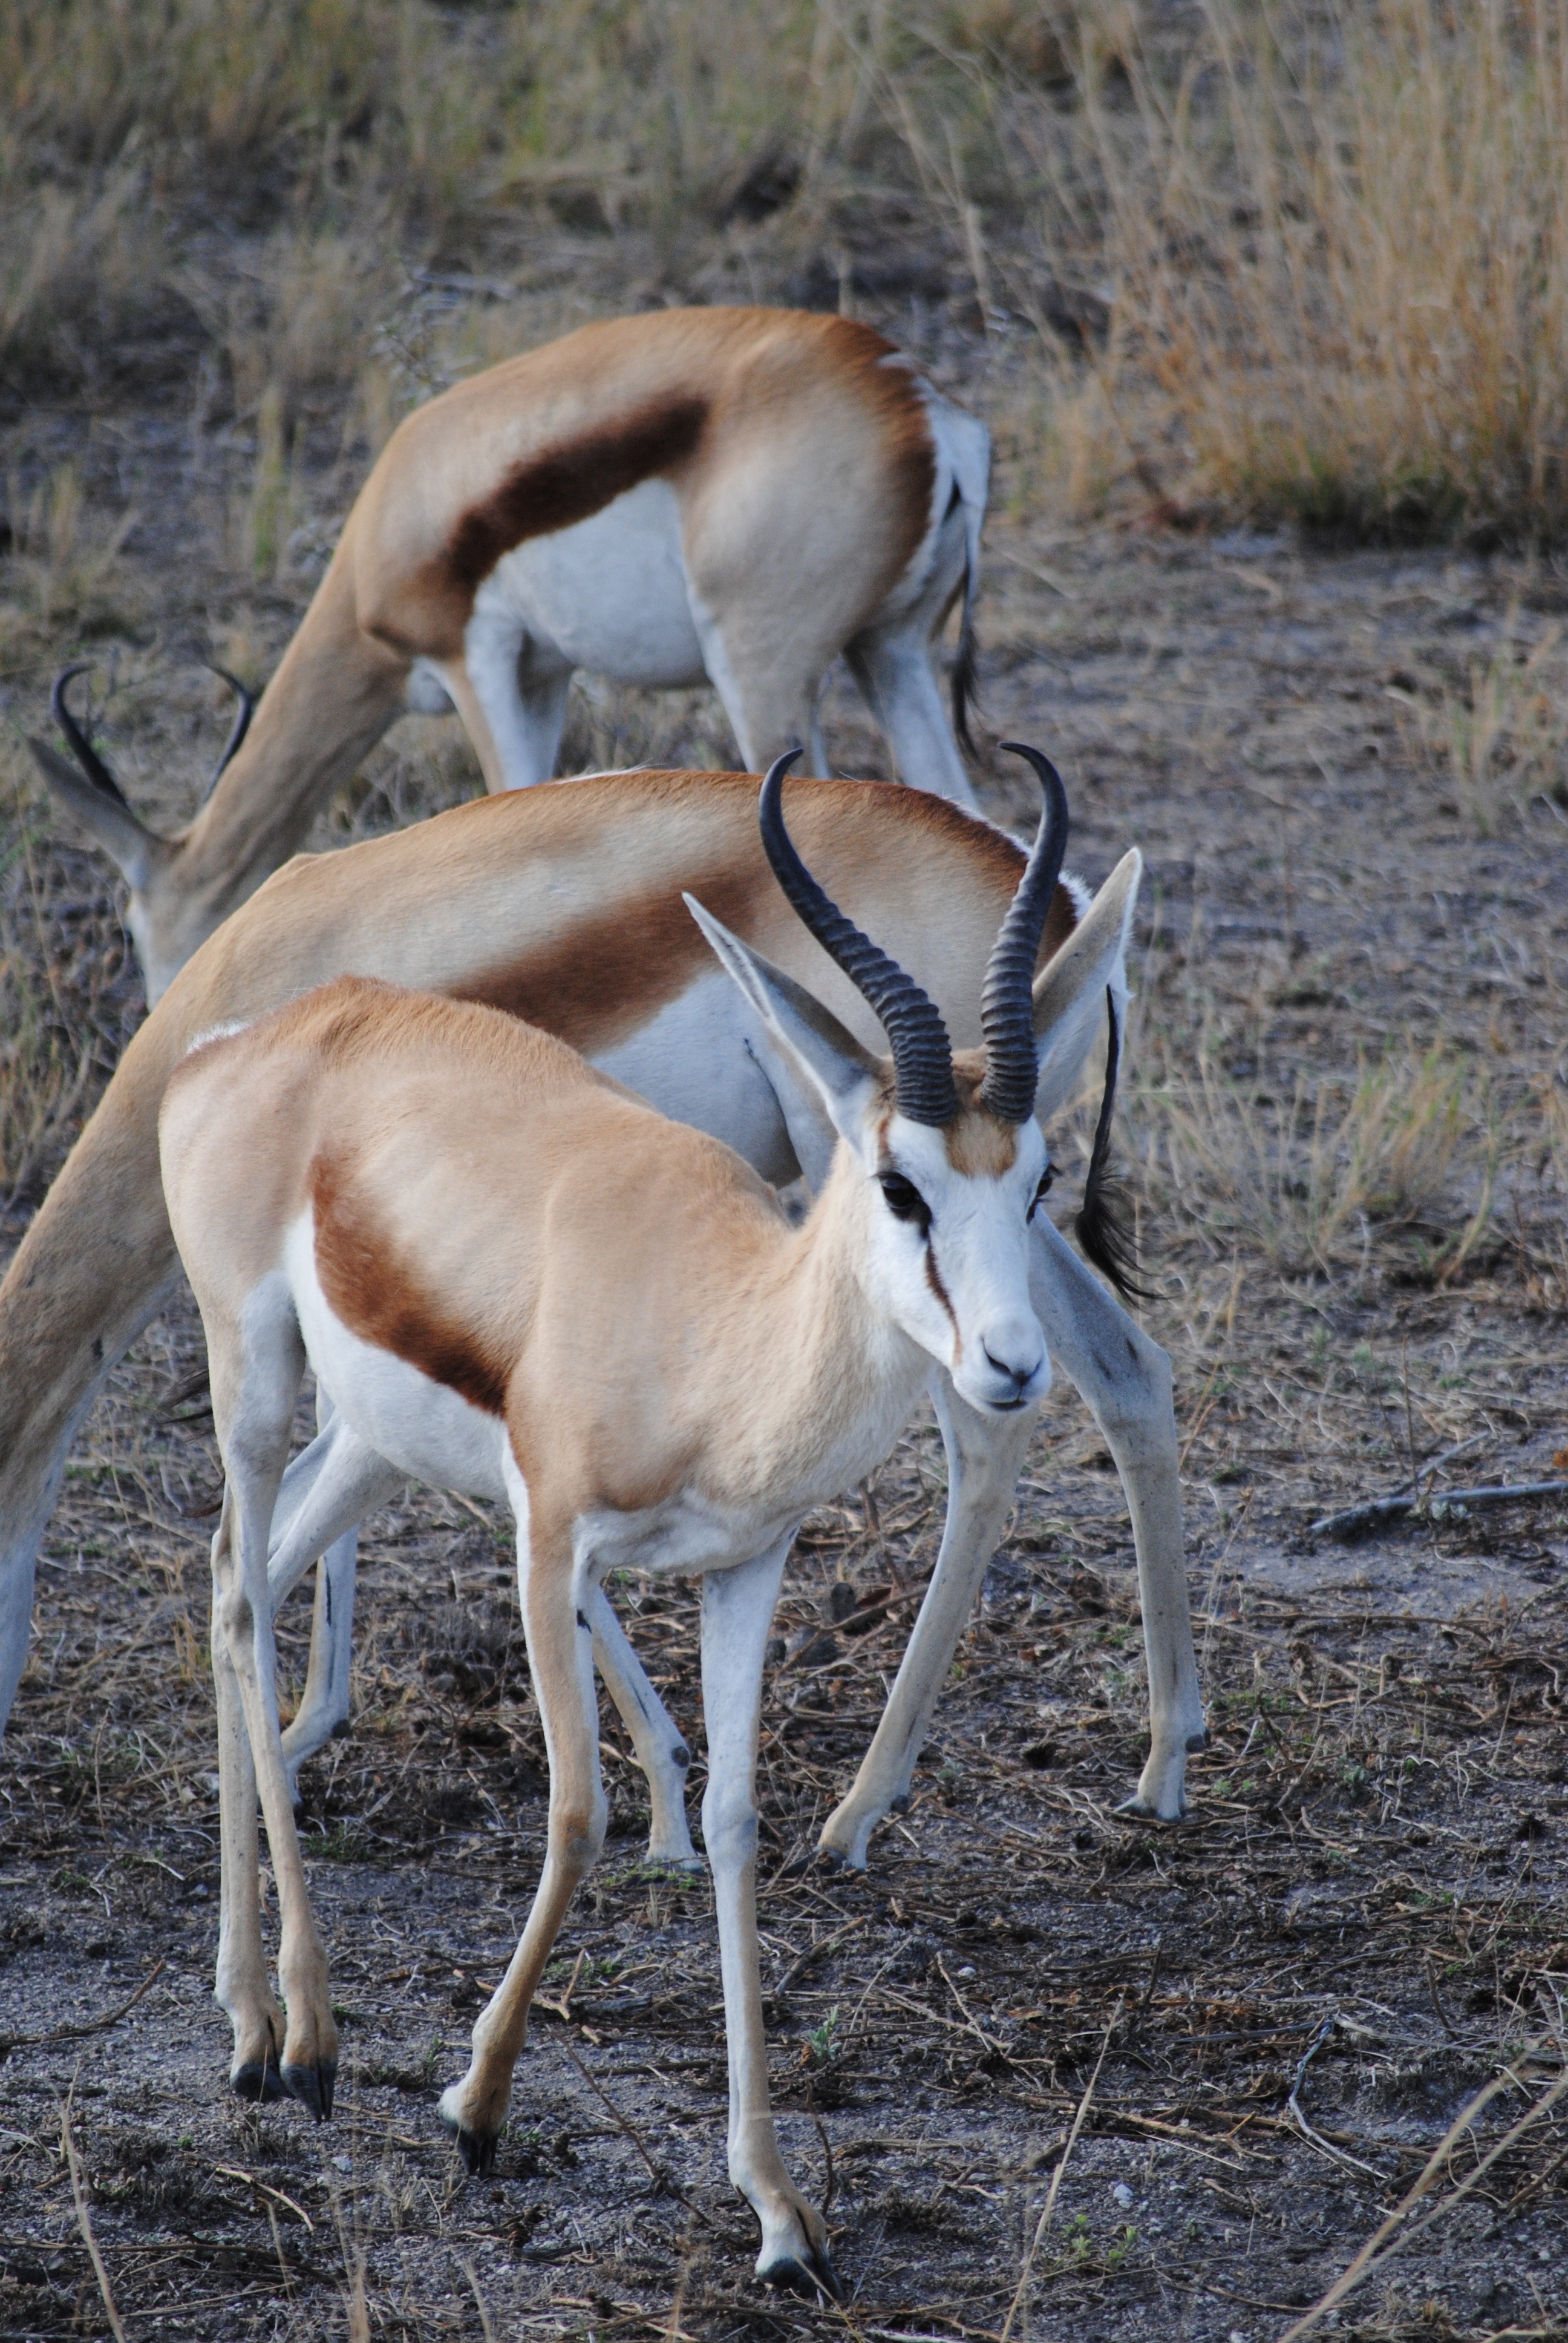
wildlife, africa, mammal, national park, fauna, antelope, gazelle, vertebrate, impala, safari, namibia, white tailed deer, springbok, pronghorn